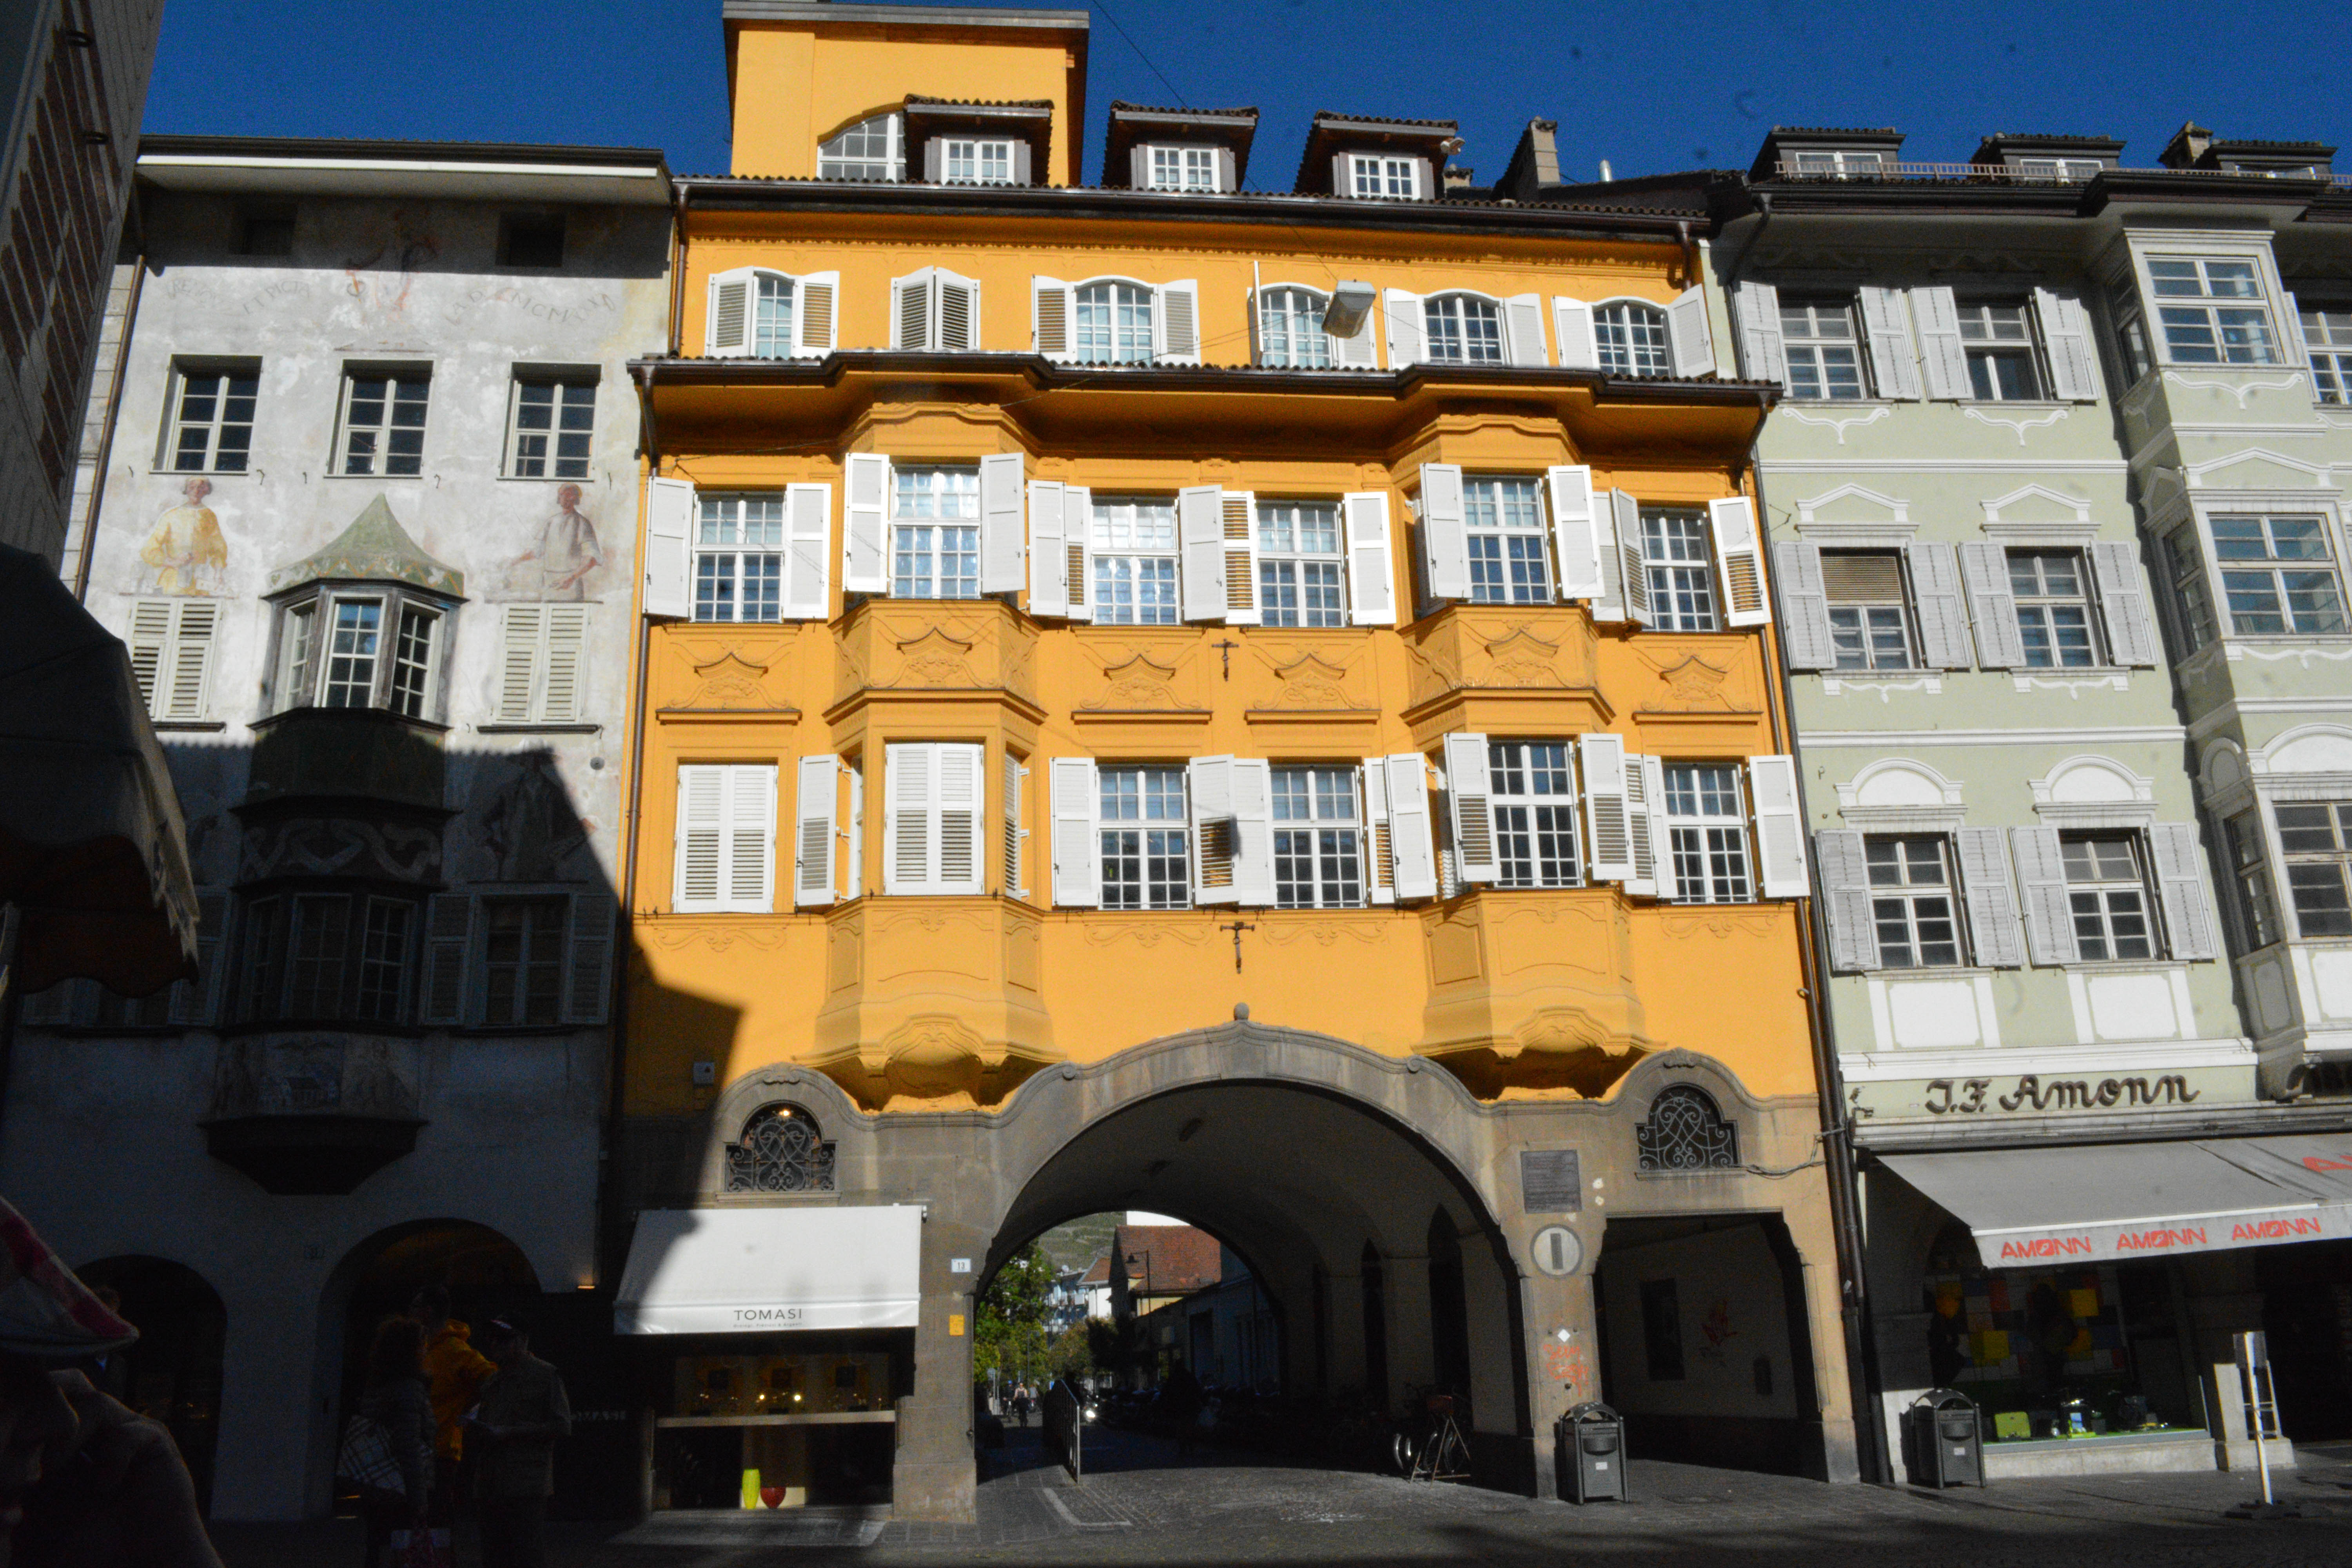
architecture, house, town, building, city, downtown, italy, facade, property, bozen, trentino, bolzano, northernitaly, neighbourhood, urban area